List of world number one snooker players

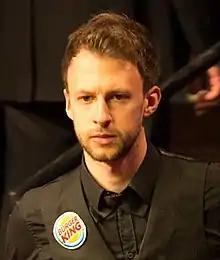
Judd Trump is the current world number one.

The sport of snooker has utilised a world rankings system since 1975, used to seed players on the World Snooker Tour for tournaments. Originally, rankings were published once a year at the conclusion of a season. Since 2010, however, the rankings were changed so that they would be updated after every ranking tournament. The number one ranking has been held by twelve players; Ray Reardon was the first to hold the position, and was followed by Cliff Thorburn, Steve Davis, Stephen Hendry, John Higgins, Mark Williams, Ronnie O'Sullivan, Neil Robertson, Mark Selby, Judd Trump, Ding Junhui and Mark Allen.